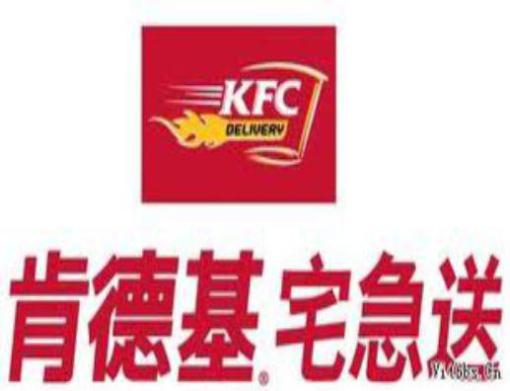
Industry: Food